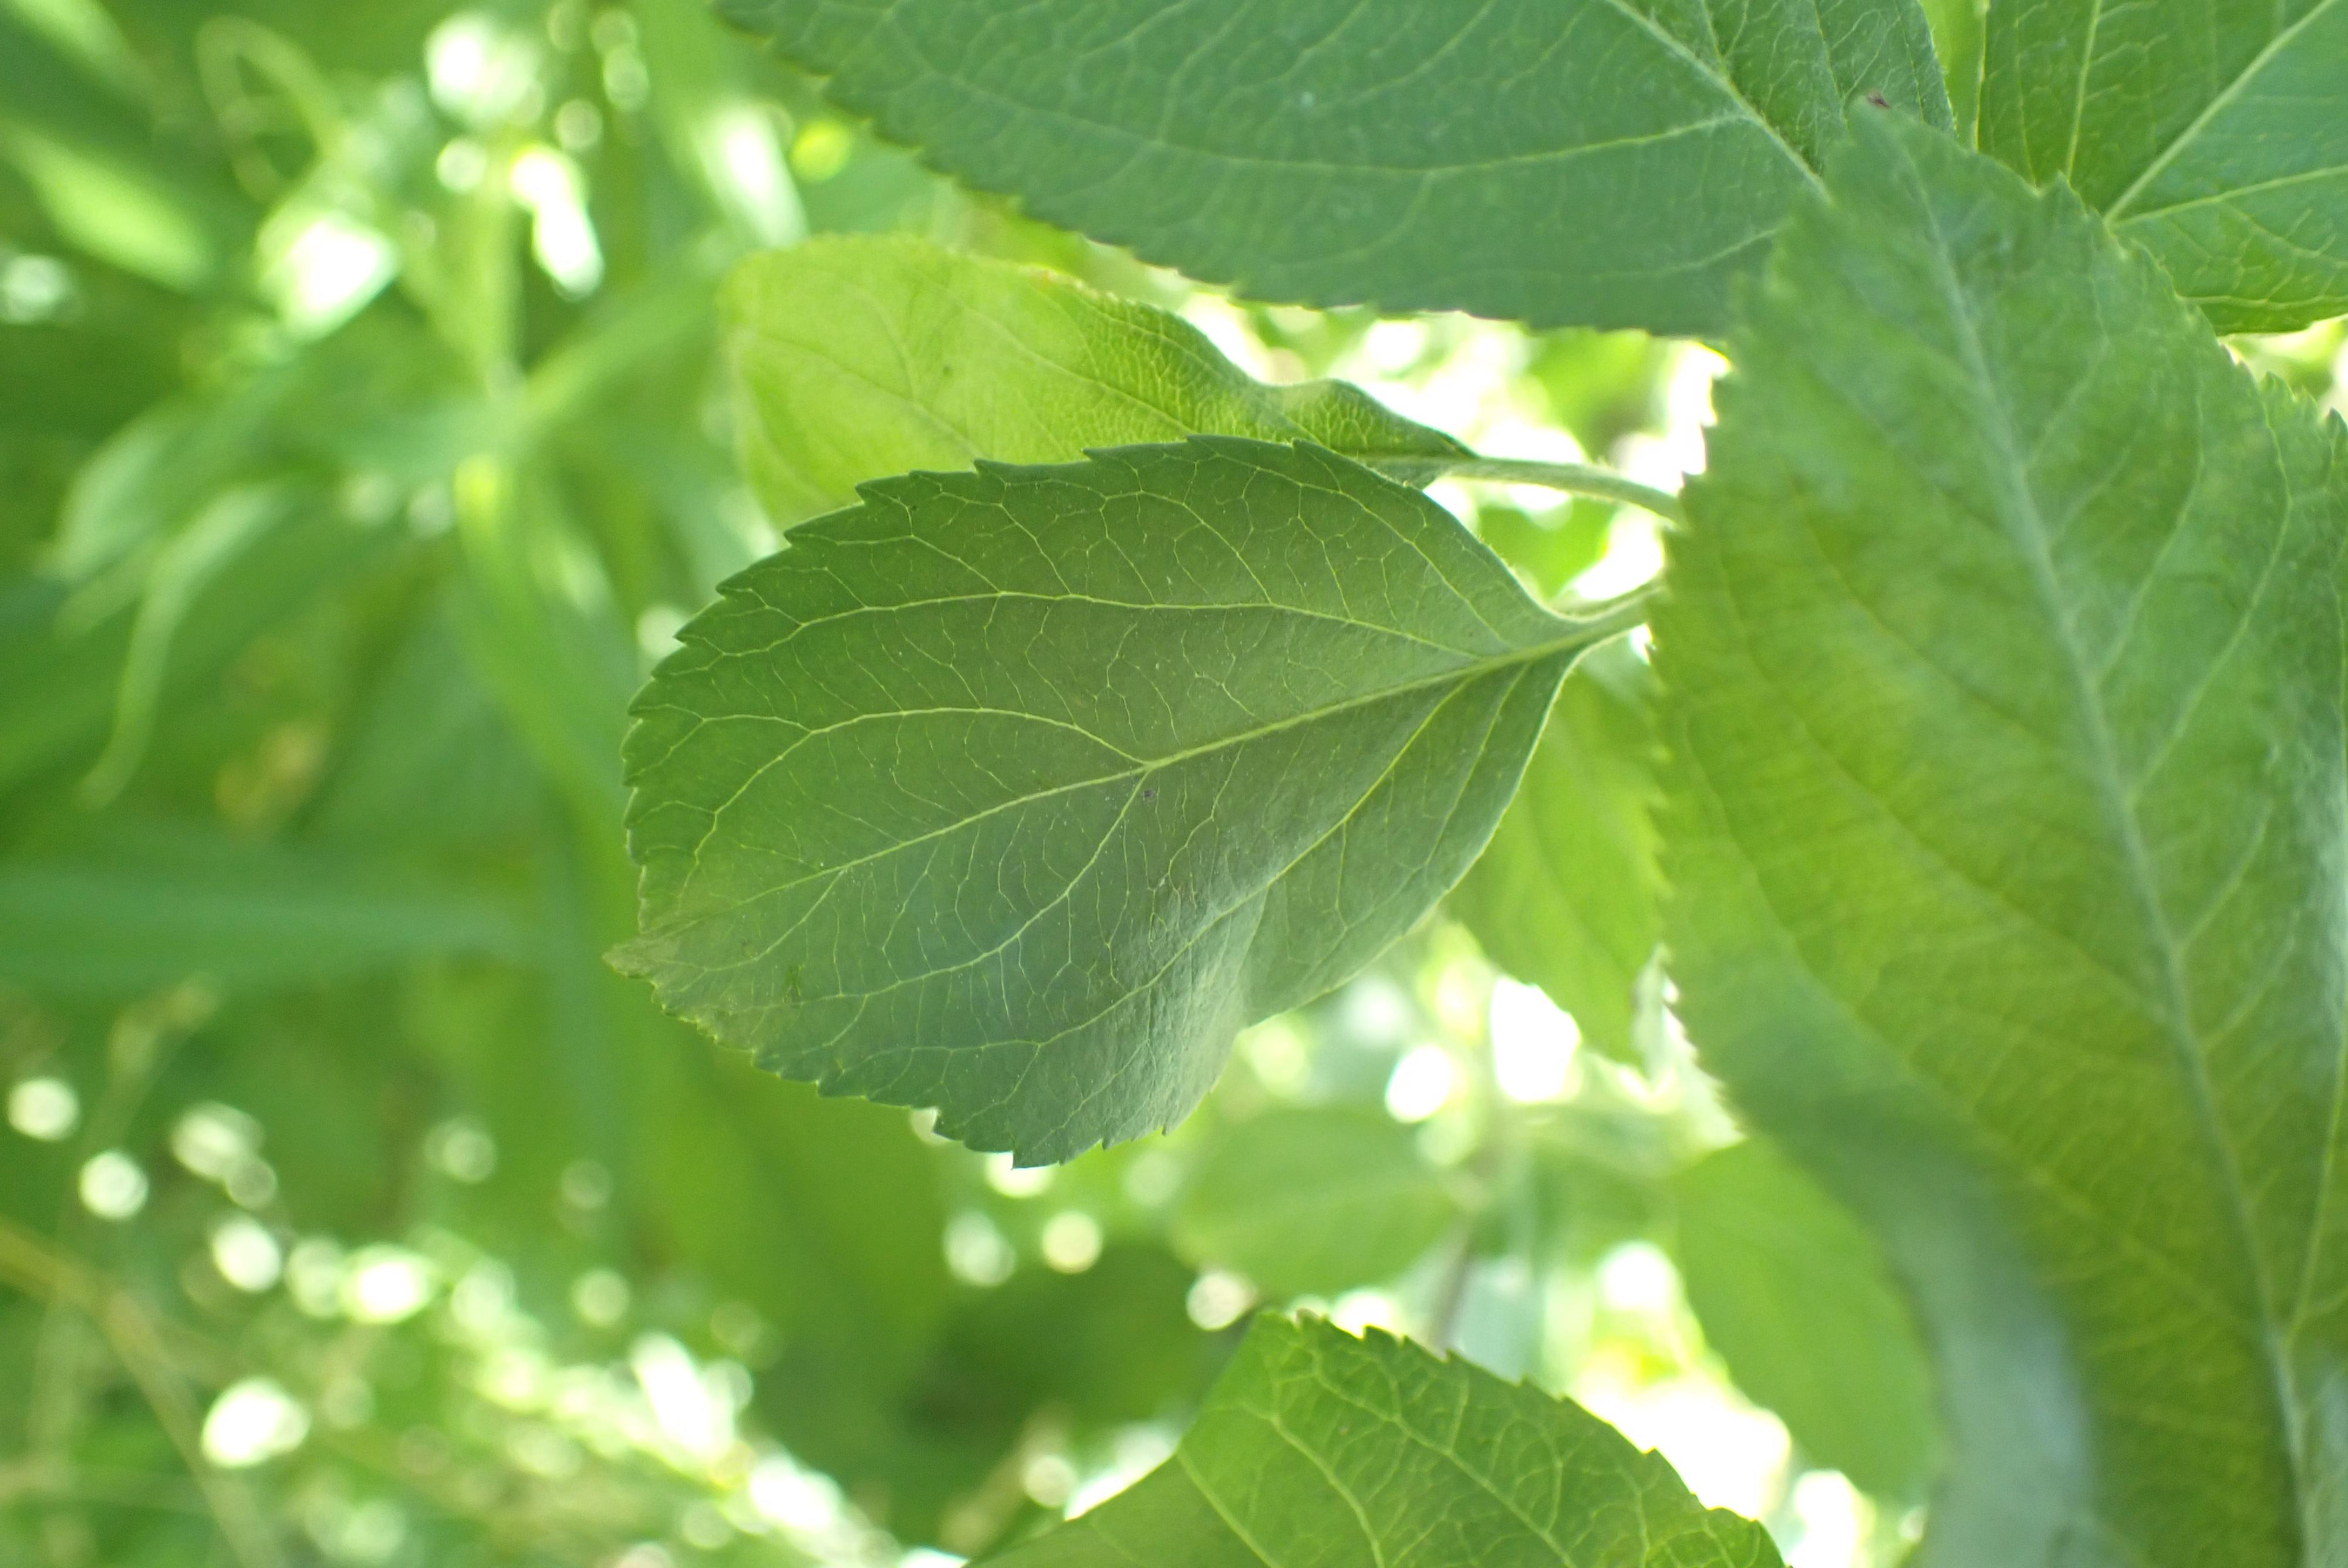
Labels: healthy